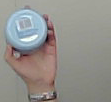
Product: nivea_baby